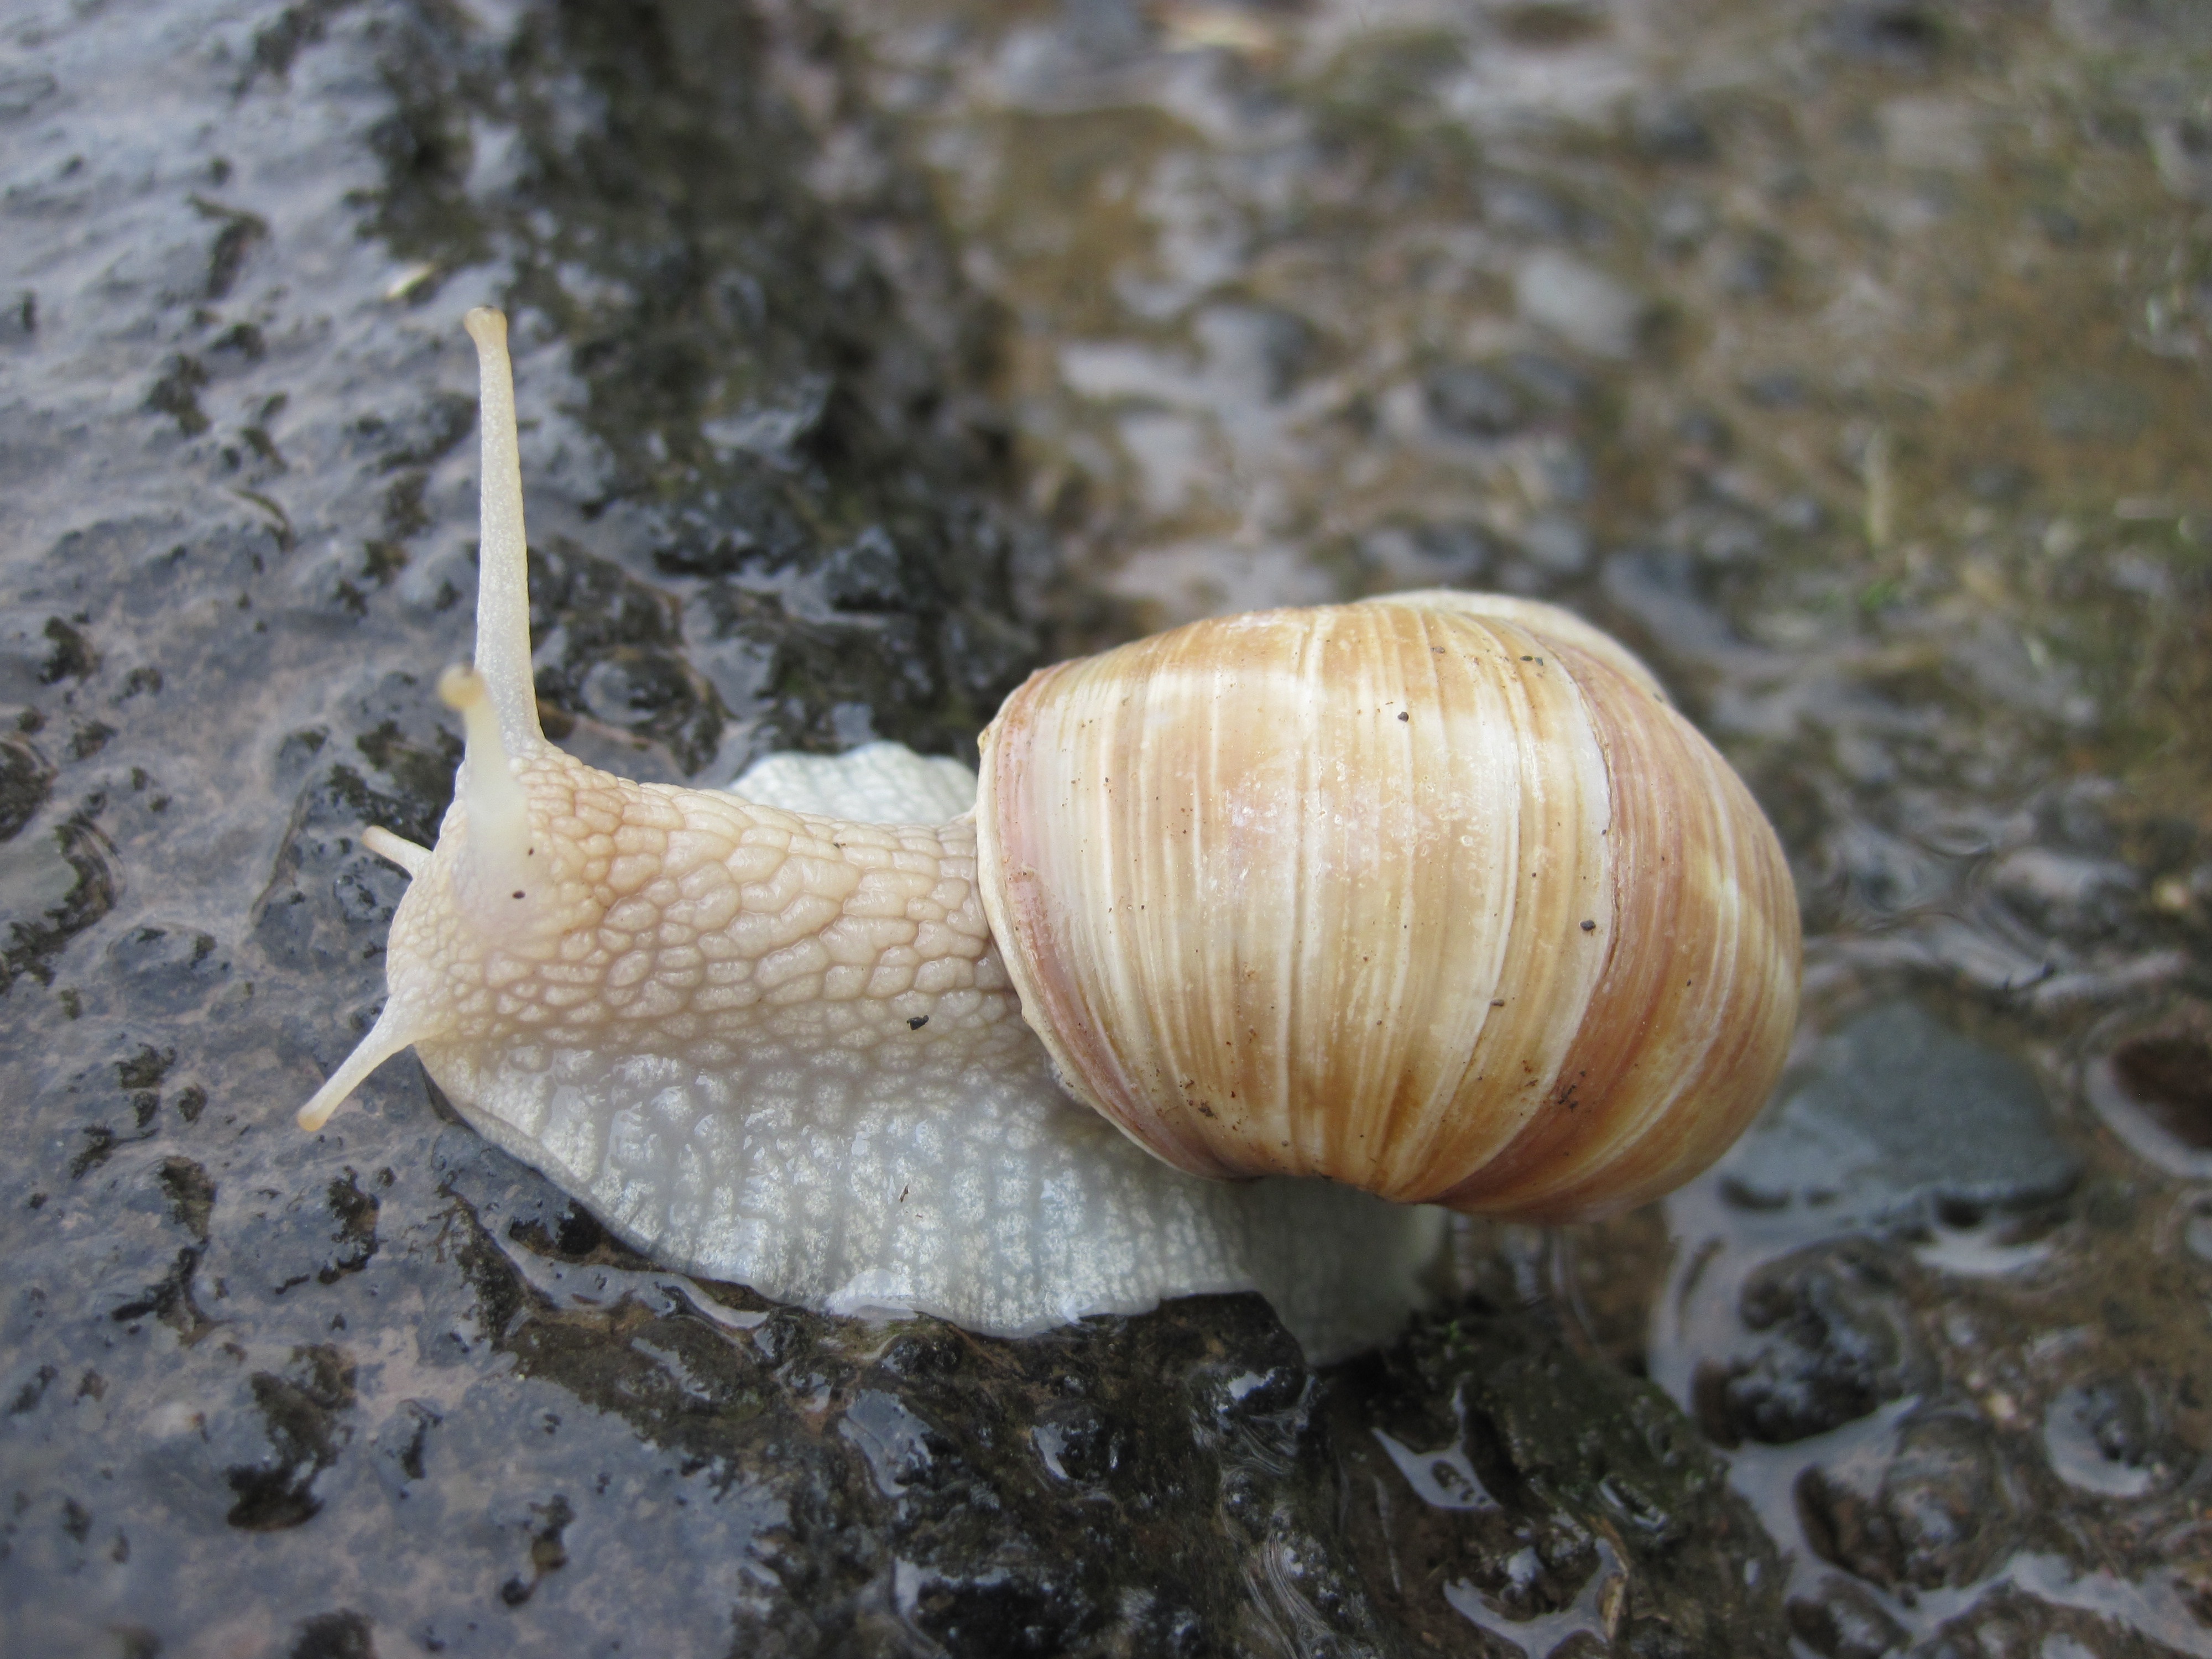
nature, spiral, wildlife, biology, close, fauna, shell, invertebrate, close up, mollusk, crawl, snail, molluscs, schnecken, macro photography, slowly, sea snail, marine biology, snails and slugs